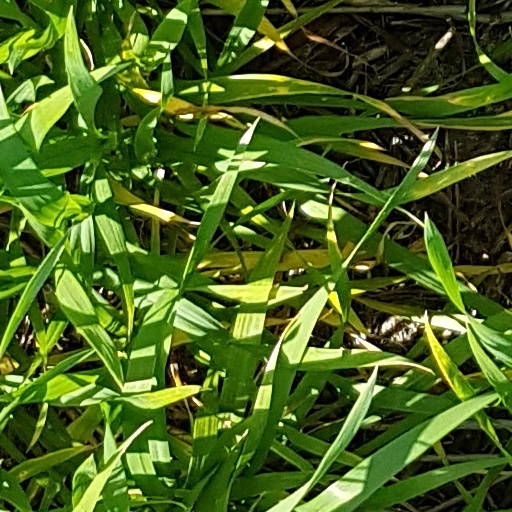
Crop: wheat